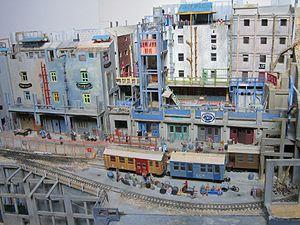
ReFeRe
Le modélisme ferroviaire est une activité de modélisme concernant les trains et le monde ferroviaire, et tout particulièrement leur reproduction suivant une échelle et un thème définis, ainsi que leur exploitation.